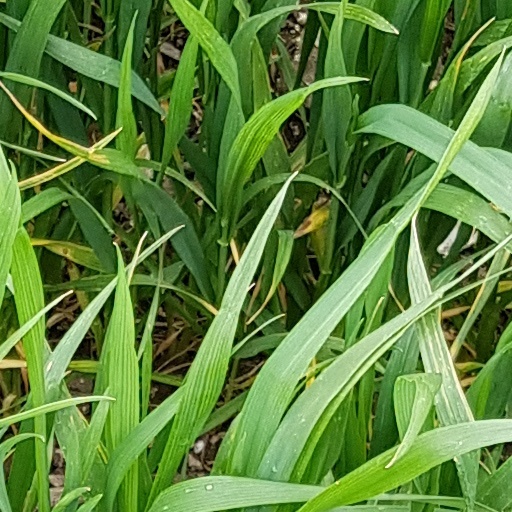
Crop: wheat